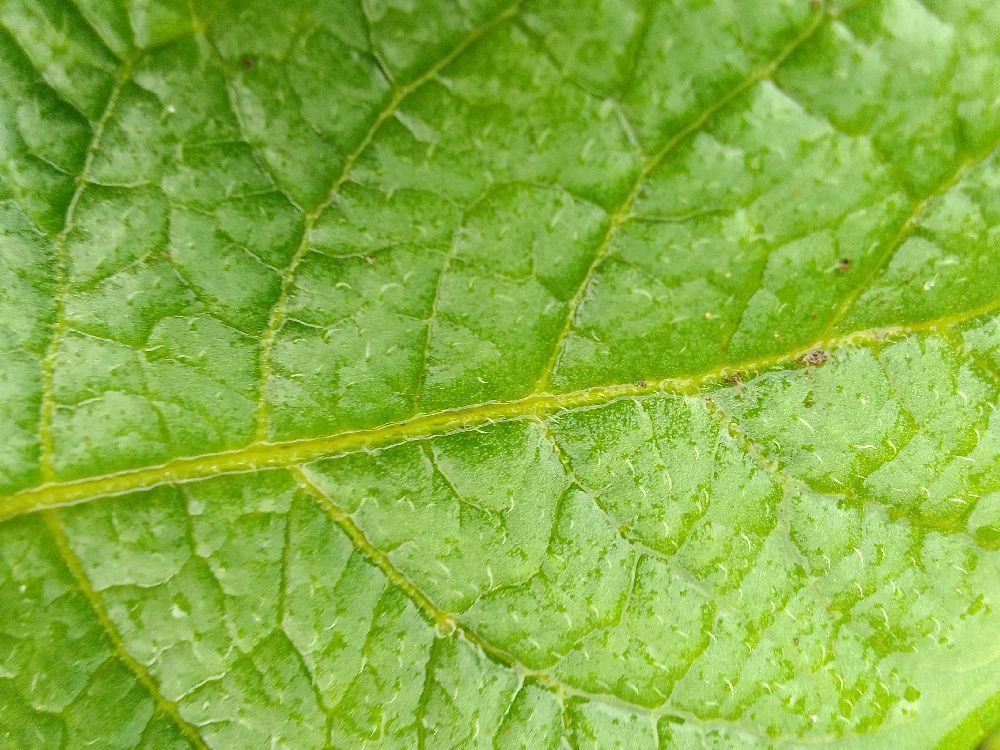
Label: Healthy